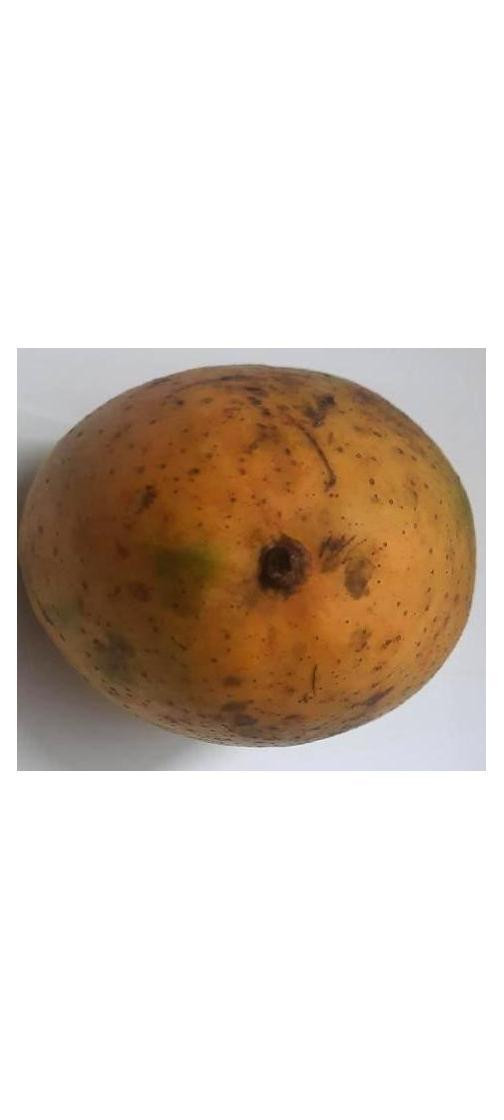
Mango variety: Ashshina Classic